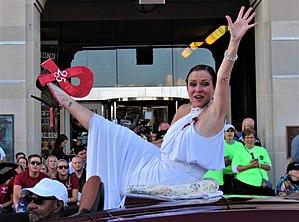
Eva Leanza Cornett, née le 10 juin 1971 à Big Stone Gap, en Virginie, aux États-Unis est couronnée Miss Florida 1992, puis Miss America 1993.